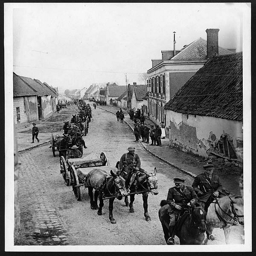
Cavalry military unit with horses and wagons riding through a village in Europe.
In an old black and white photo, men are riding horses.
A vintage picture of soldiers leading a line of men on horses, some pulling carts.
An old photo of a line of people riding horses or donkeys pulling carts down the town street.
A group of men riding horses down a small town street.